There's Plenty of Room at the Bottom

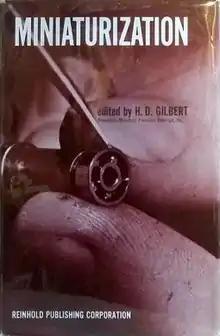
"Miniaturization" (publ. 1961) included Feynman's lecture as its final chapter

"There's Plenty of Room at the Bottom: An Invitation to Enter a New Field of Physics" was a lecture given by physicist Richard Feynman at the annual American Physical Society meeting at Caltech on December 29, 1959. Feynman considered the possibility of direct manipulation of individual atoms as a more robust form of synthetic chemistry than those used at the time. Versions of the talk were reprinted in a few popular magazines, but it went largely unnoticed until the 1980s.